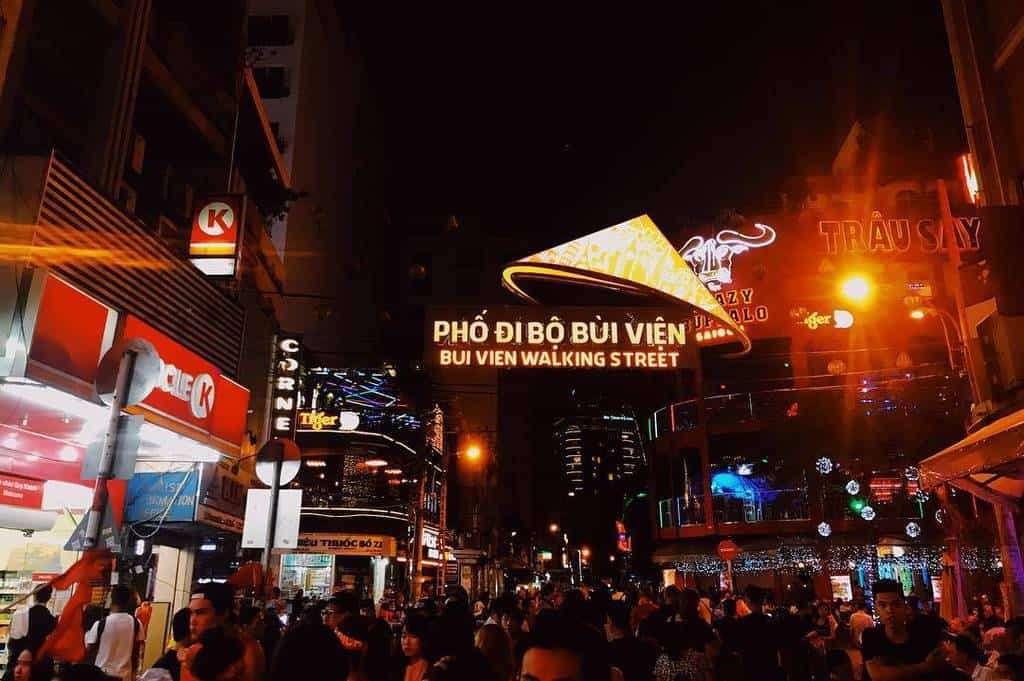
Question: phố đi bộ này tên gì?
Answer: bùi viện